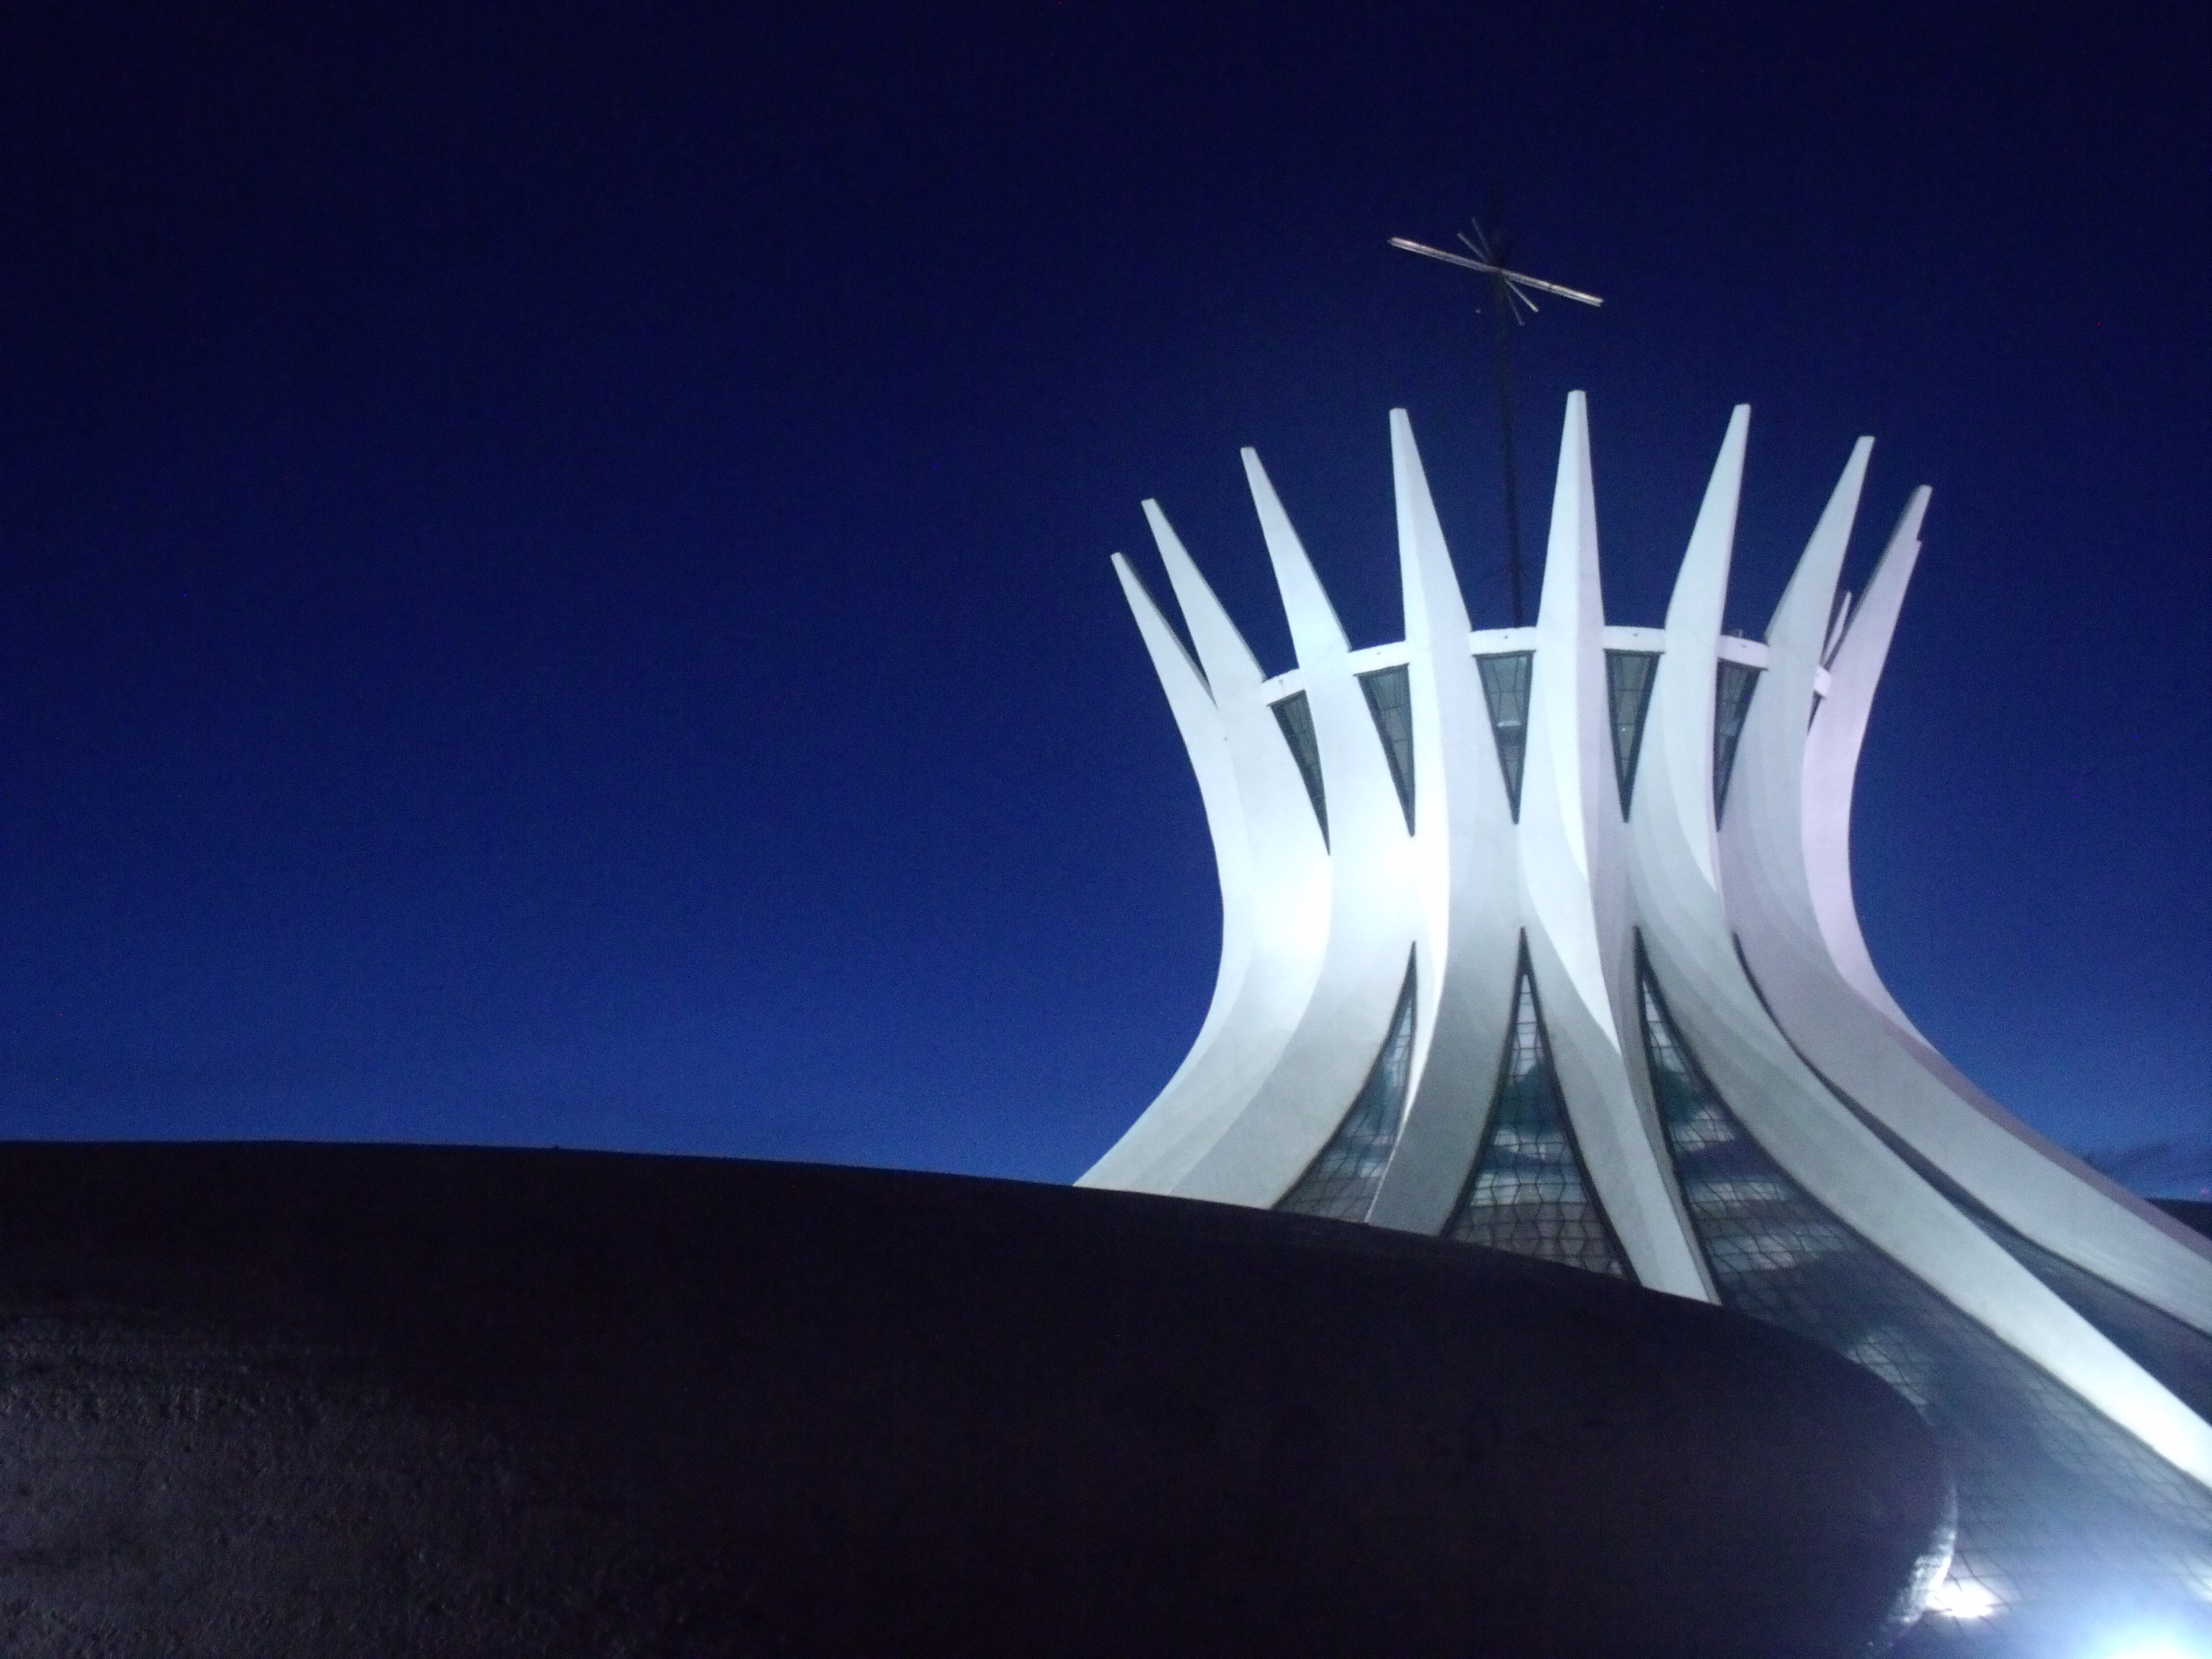
cityscape, brasilia, night, brazil, cathedral, city, landmark, sky, architecture, fixed link, daytime, atmosphere, tower, energy, building, computer wallpaper, wind